Parish of Manly Cove

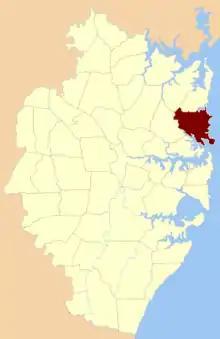
Manly cove Parish

The Parish of Manly Cove is a civil parish of the County of Cumberland on the northern beaches of Sydney and covers numerous suburbs including Fairlight, Frenchs Forrest, Forestville, Kilarney Heights, Dee why, Davidson, Manly and Bookvale.